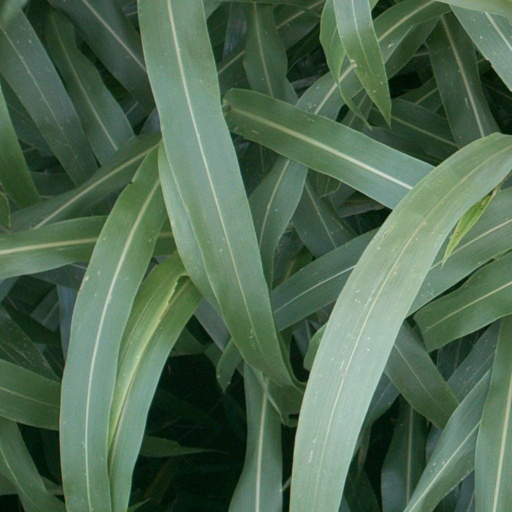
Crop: sorghum